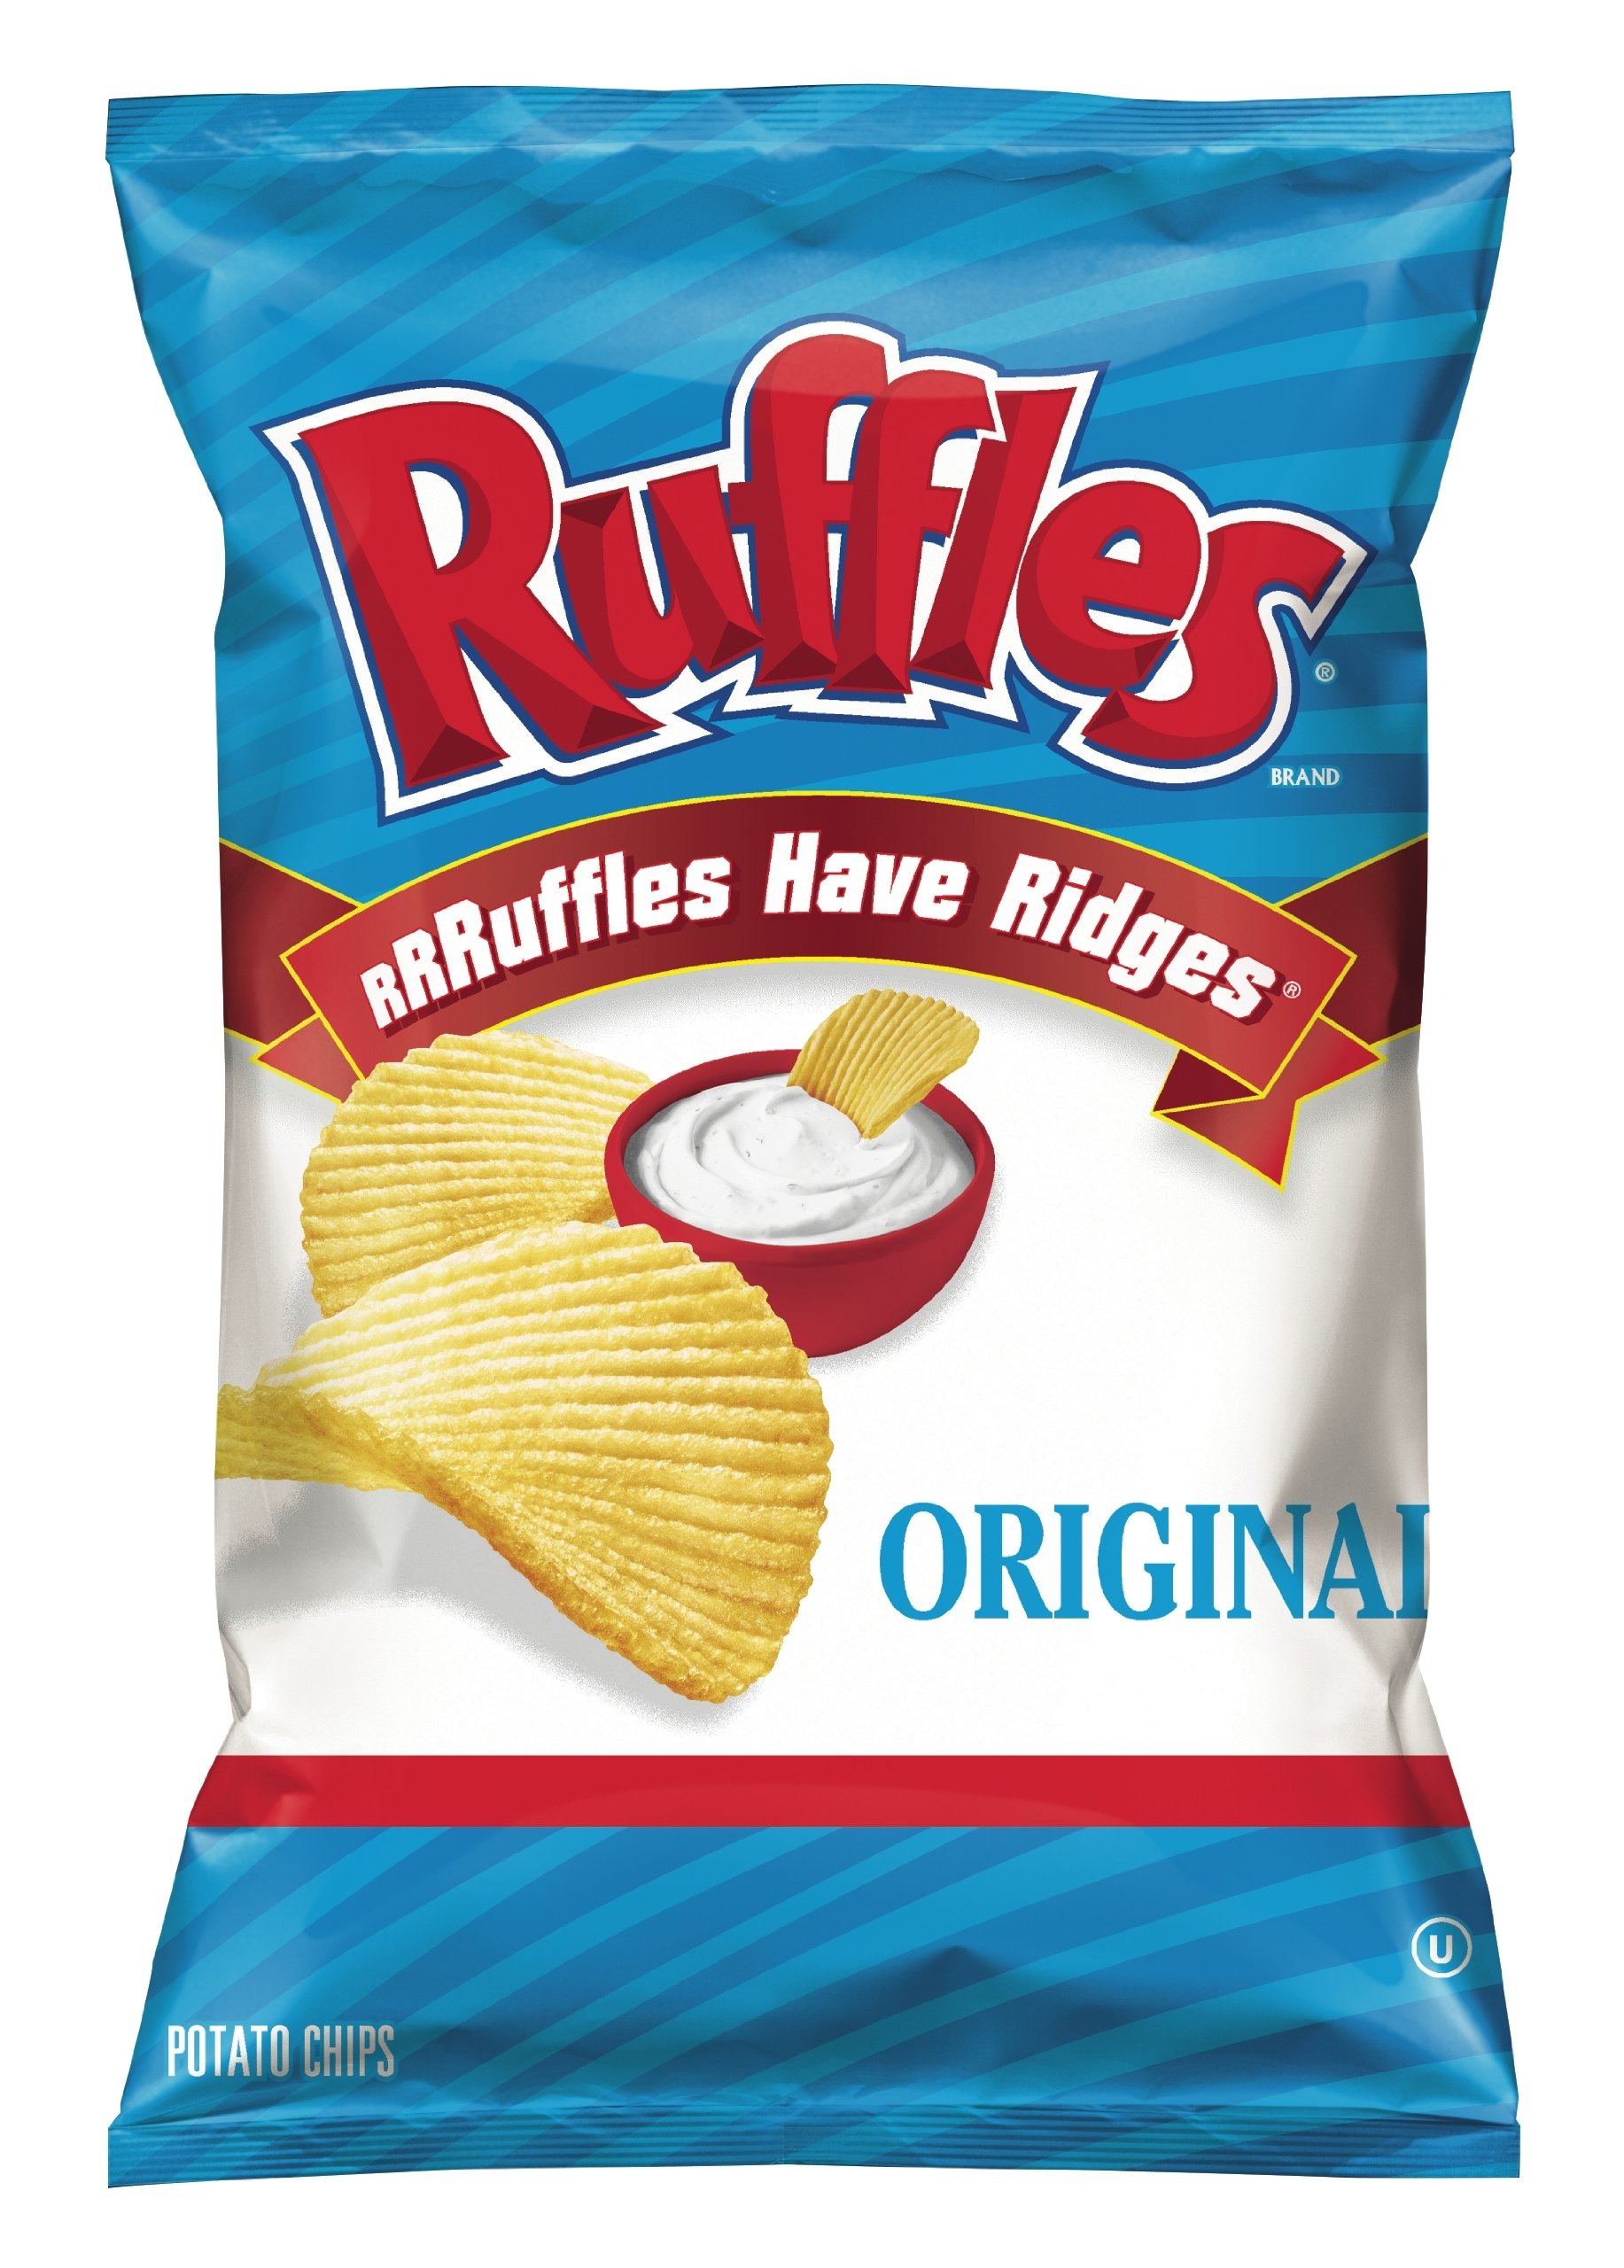
Item Name: Ruffles Original Potato Chips, 9 Ounce
Bullet Point 1: 9.0 oz. bag of RUFFLES Original Potato Chips
Bullet Point 2: Classic tasty flavor of RUFFLES Potato Chips
Bullet Point 3: Grab a bag for stocking up your pantry with delicious snacks
Bullet Point 4: U.S. gluten free product
Value: 9.0
Unit: Ounce

Price: 4.79